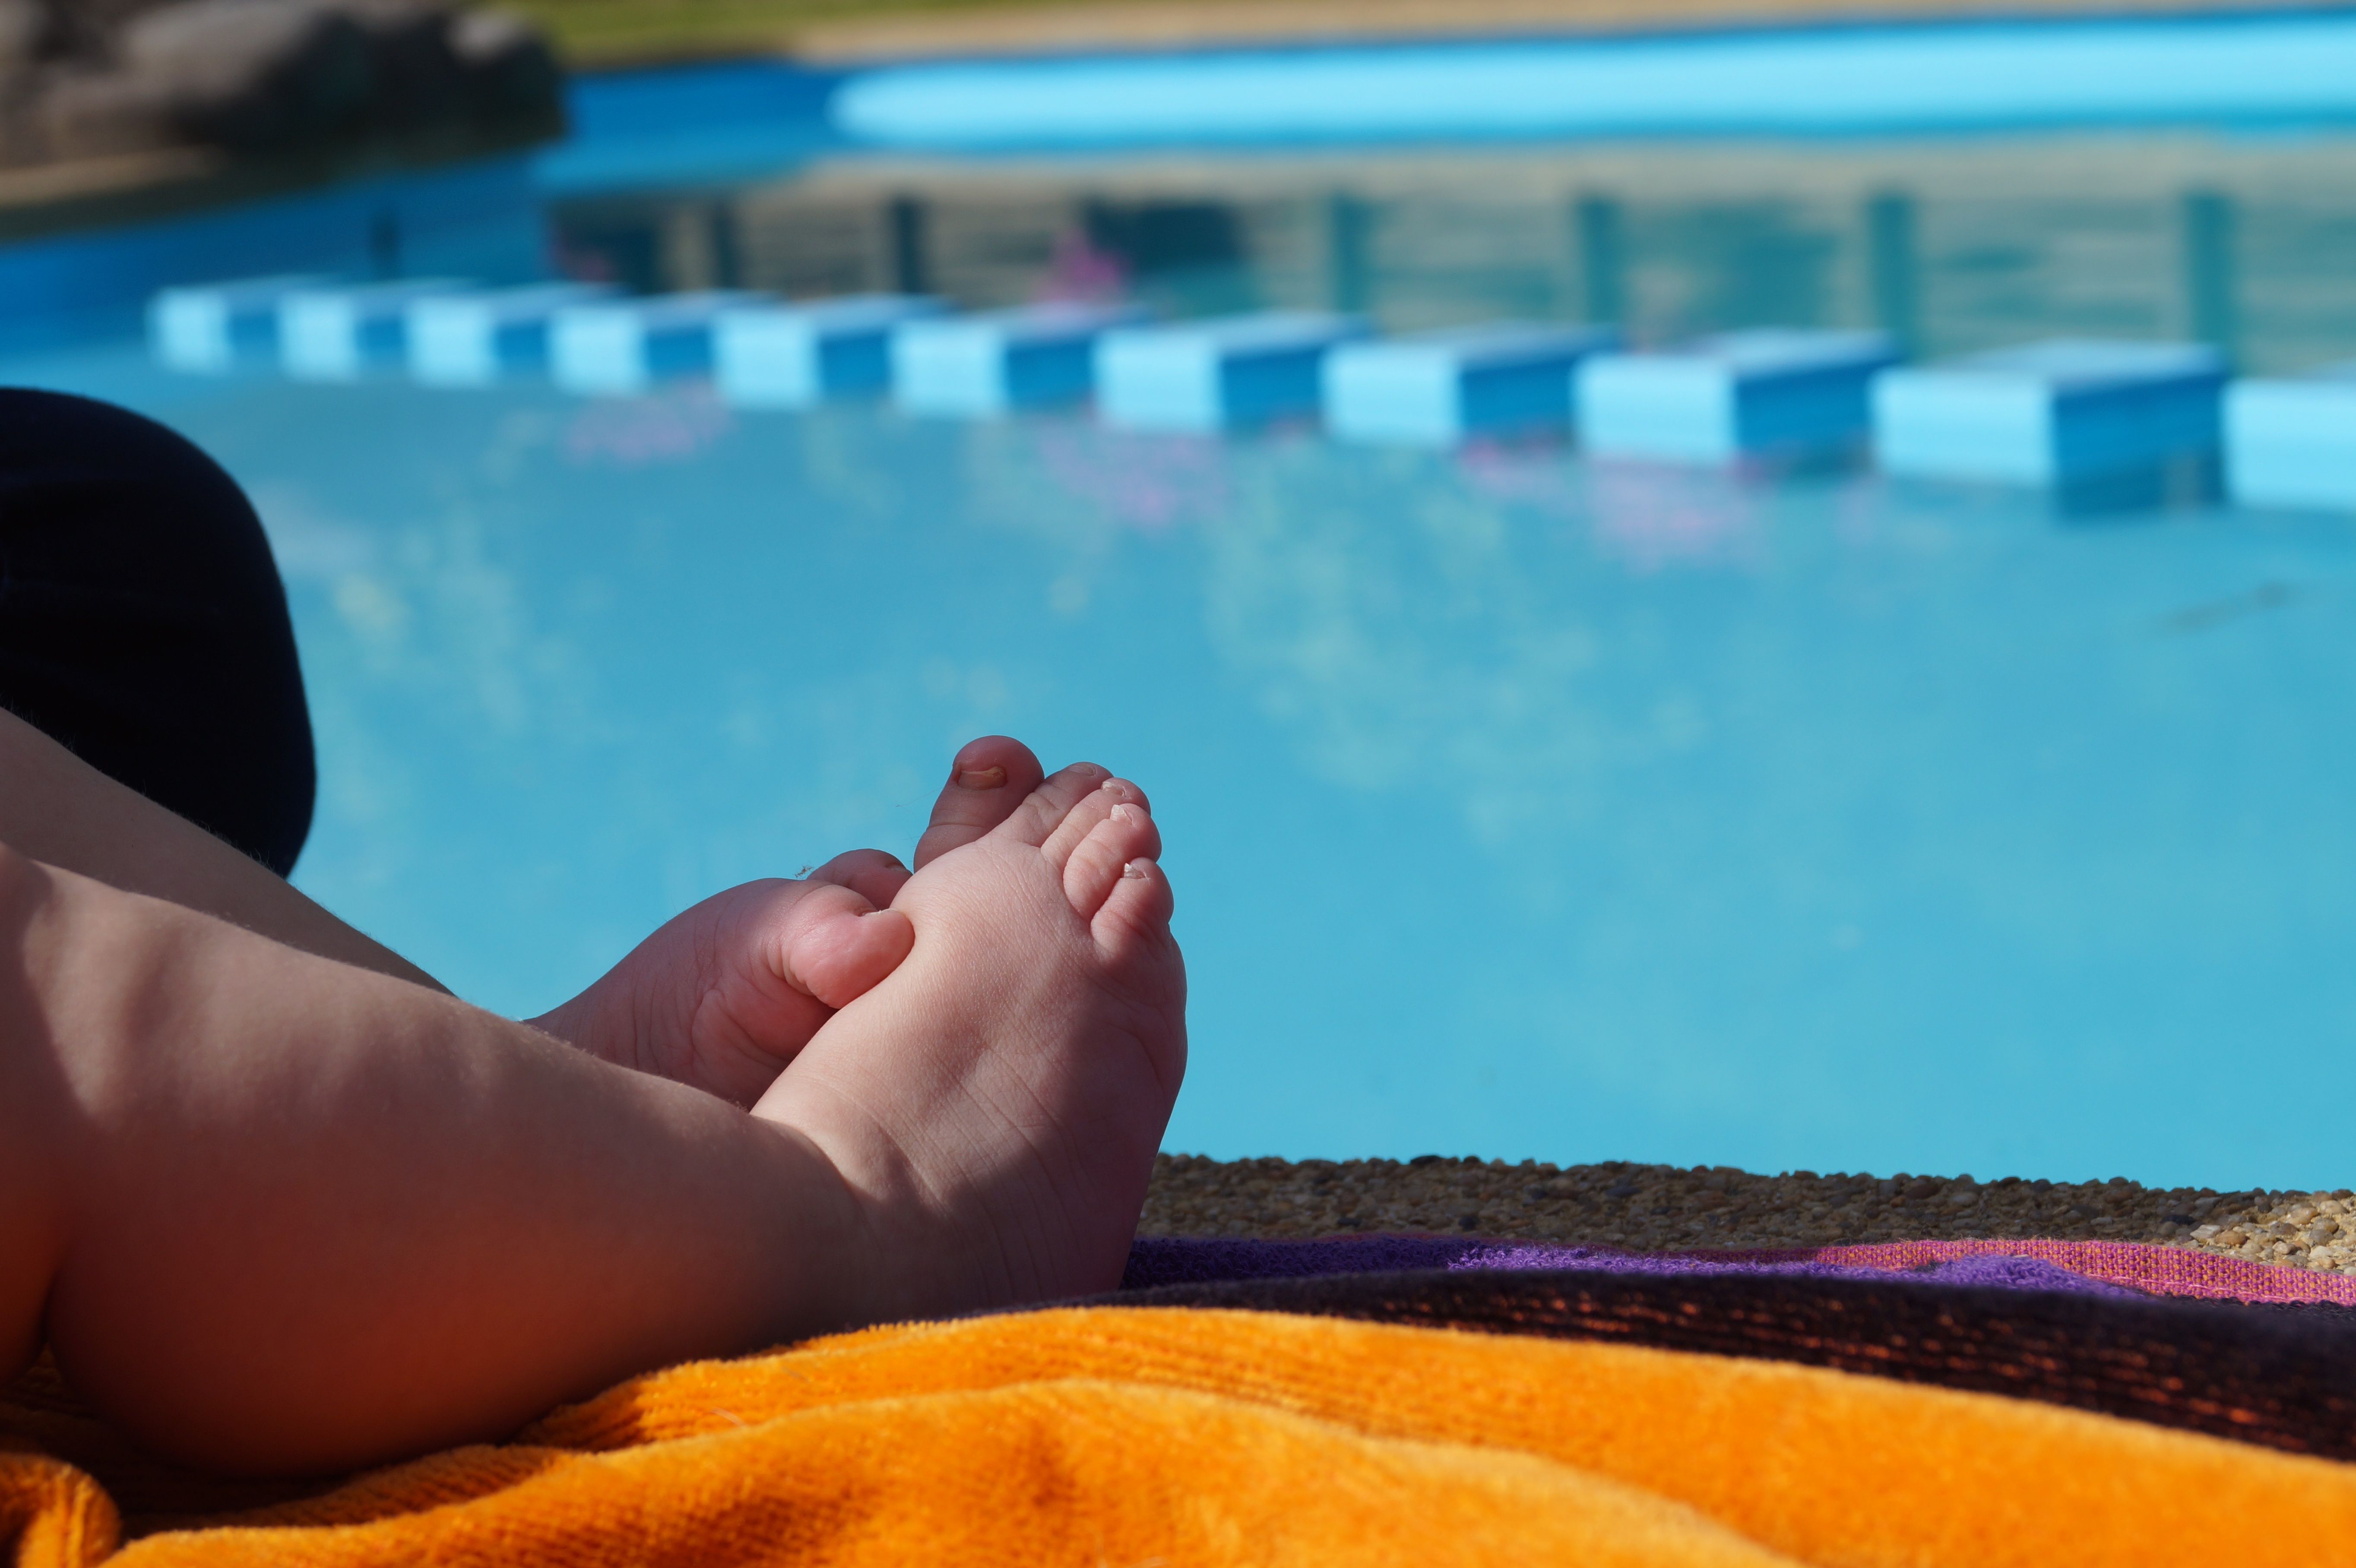
feet, leg, swimming pool, child, leisure, baby, swimming, human body, barefoot, fingers, parts of the body